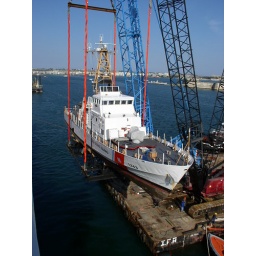
Patrol boat getting hoisted off cargo ship in Augusta Bay, Sicily 2003.